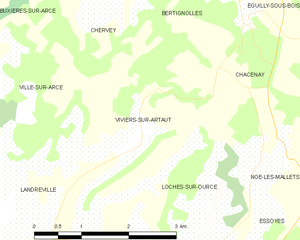
Carte des communes françaises: Viviers-sur-Artaut